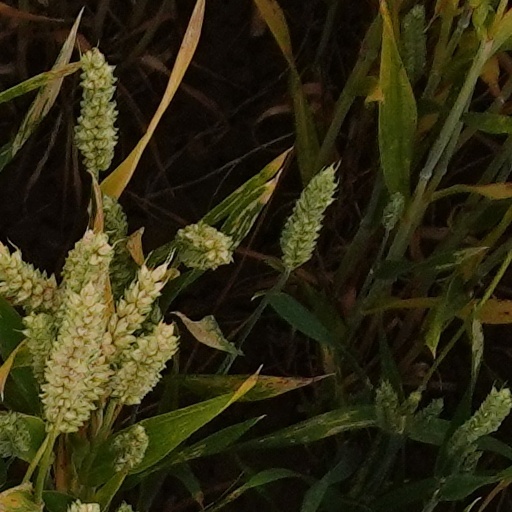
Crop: wheat